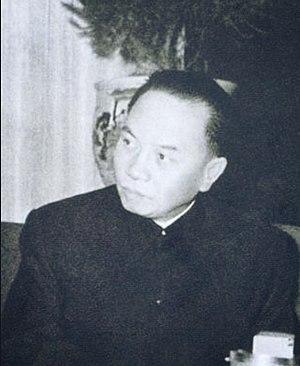
Après son indépendance, et avant sa réunification, le Viêt Nam fut divisé en deux.
Trường Chinh, est un homme politique et théoricien communiste vietnamien.
Hồ Chí Minh, né Nguyễn Sinh Cung le 19 mai 1890 à Hoàng Trù et mort le 2 septembre 1969 à Hanoï, est un homme d'État vietnamien et une figure importante de l'anticolonialisme et du communisme international.